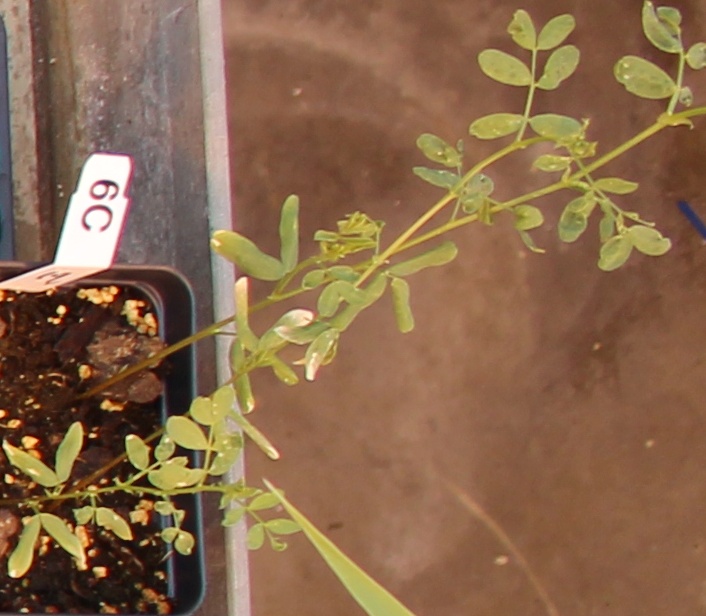
Label: Lentil